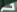
Number: 7